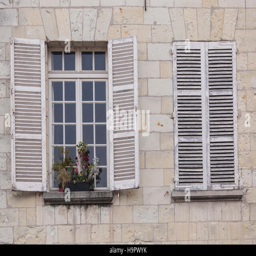
shuttered windows in the city